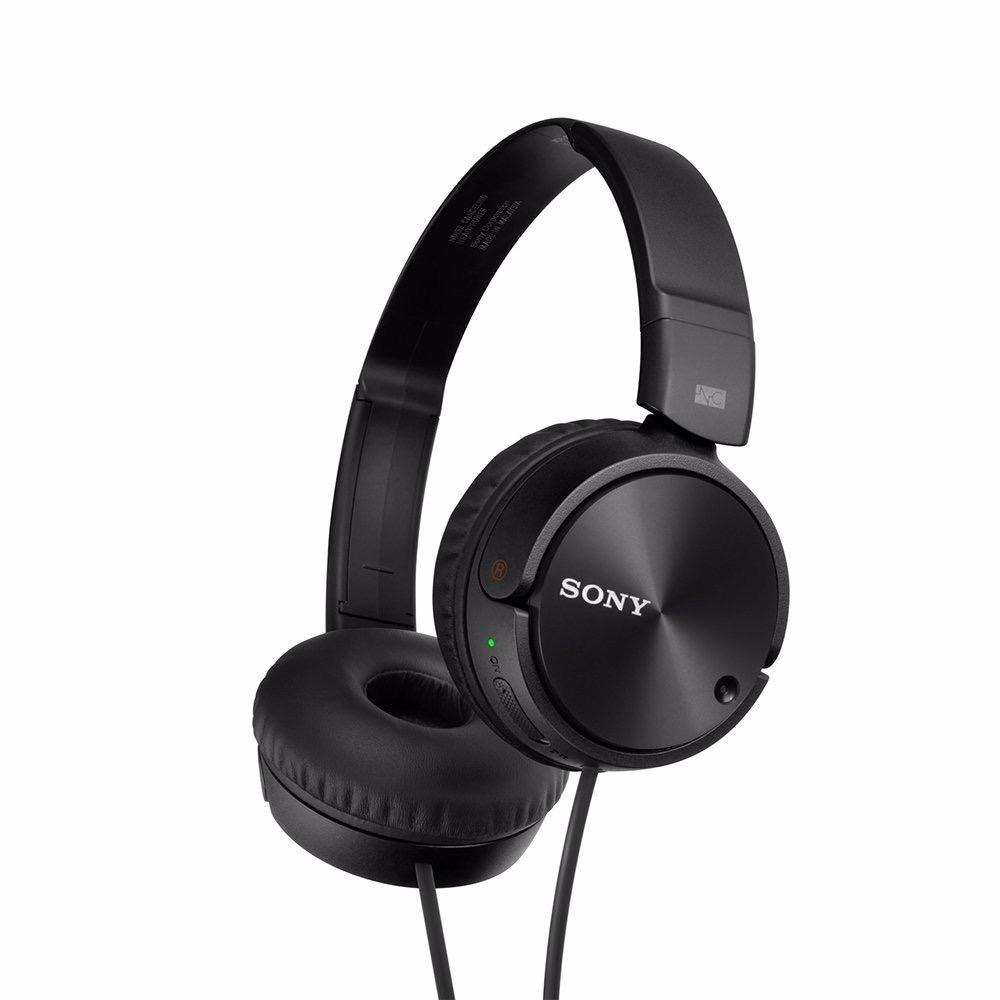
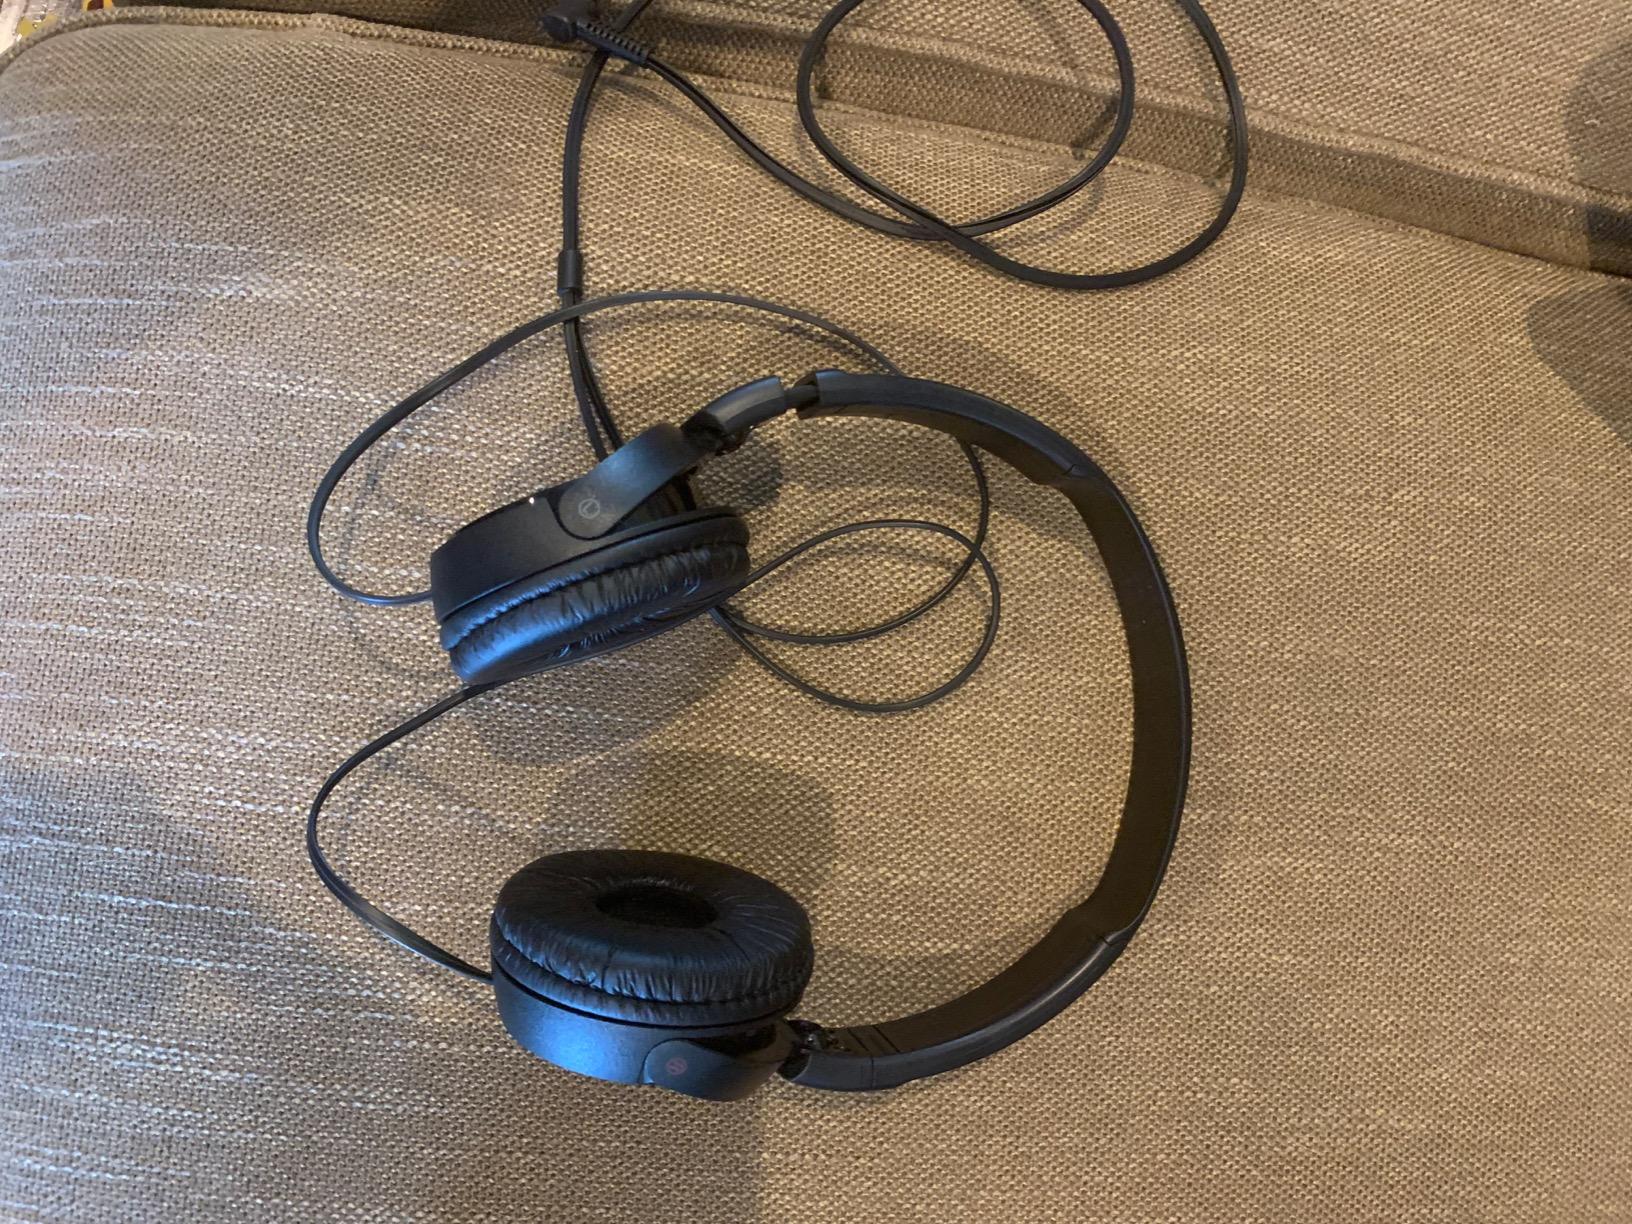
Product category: headphones
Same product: yes